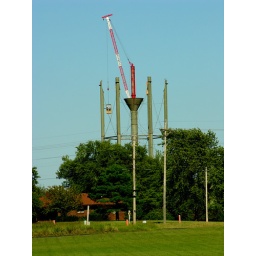
in a small town a new water tower is big news